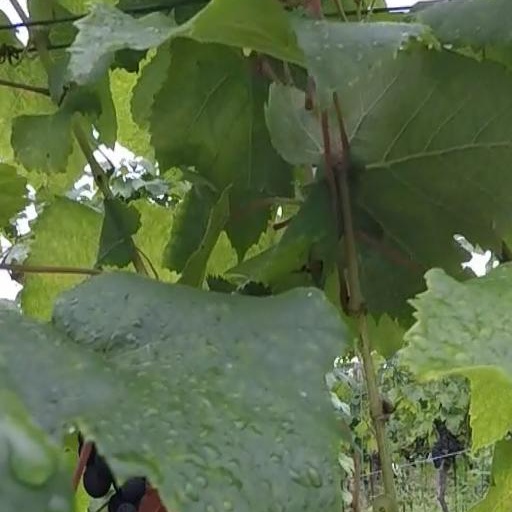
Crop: grape